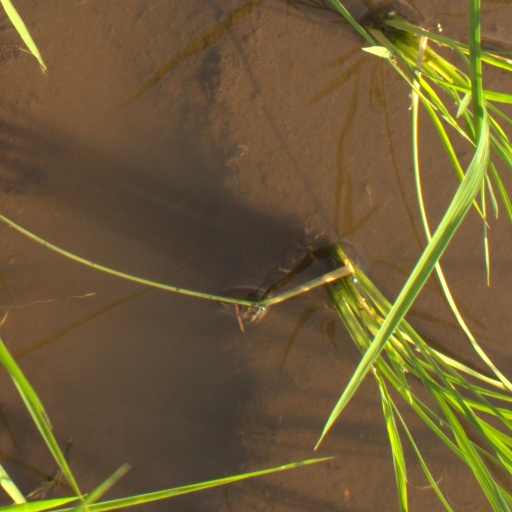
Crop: rice